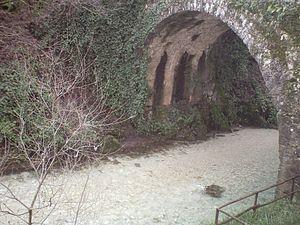
Le Calore Irpino ou Calore Beneventano est une rivière de 108 km de long qui coule d'abord dans la province d'Avellino puis dans celle de Bénévent, avant de confluer dans le Volturno. Dans l'antiquité, il était connu sous le nom de « Calor ».